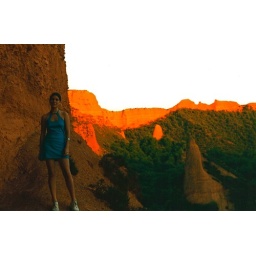
Estixu in sexy blue dress